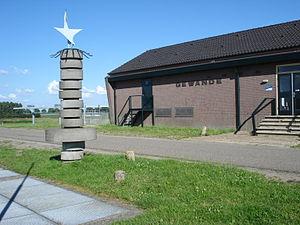
Het Wild est une localité de la commune néerlandaise d'Oss dans la province du Brabant-Septentrional sur la rive gauche de la Meuse. Het Wild est un village sans église, le plus petit noyau d'habitation de la commune d'Oss. Le 1ᵉʳ janvier 2007, Het Wild compte 306 habitants.
La Hertogswetering est un cours d'eau dans le nord-est de la province du Brabant-Septentrional aux Pays-Bas.